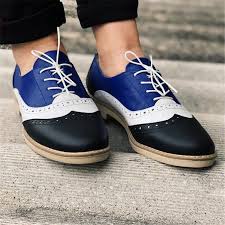
Label: Brogue